Ankara Science High School

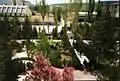
Trees from various species are present throughout the campus grounds.

Following recommendations made at the VII National Education Council, the Turkish Ministry of National Education initiated preparations to establish a specialized high school focused on science education. On April 3, 1962, Ministerial Order No. 675 authorized the creation of an investigative committee titled ""Commission for the Establishment of a Science High School"". The committee's report formed the basis for subsequent discussions within the ministry, and by early 1963, the proposal was developed into a collaborative "quadruple project" involving the Ministry of National Education, the Ford Foundation, Middle East Technical University (METU), and the United States Agency for International Development (USAID).